Gunnar's Daughter

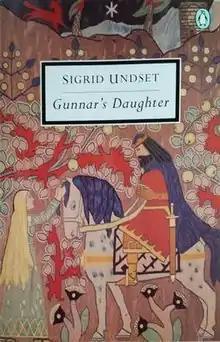
Cover of the 1998 Penguin paperback (English edition)

Gunnar's Daughter is a 1909 short novel written by Nobel laureate Sigrid Undset (1882-1949). This was Undset's first historical novel, set at the beginning of the 11th century in Norway and Iceland.